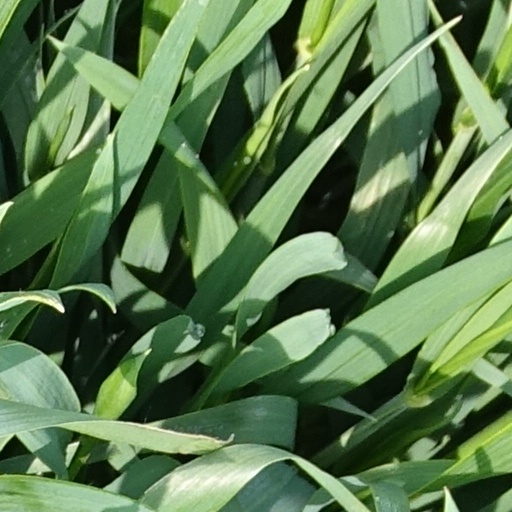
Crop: wheat